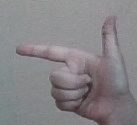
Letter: yaa